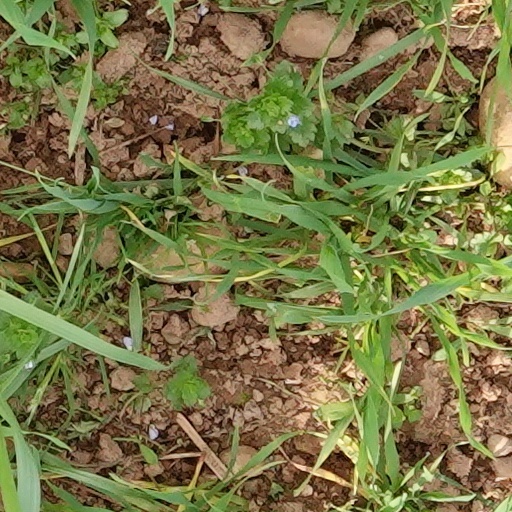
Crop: wheat